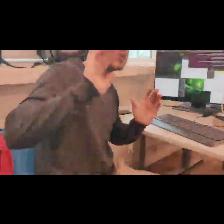
Label: Human